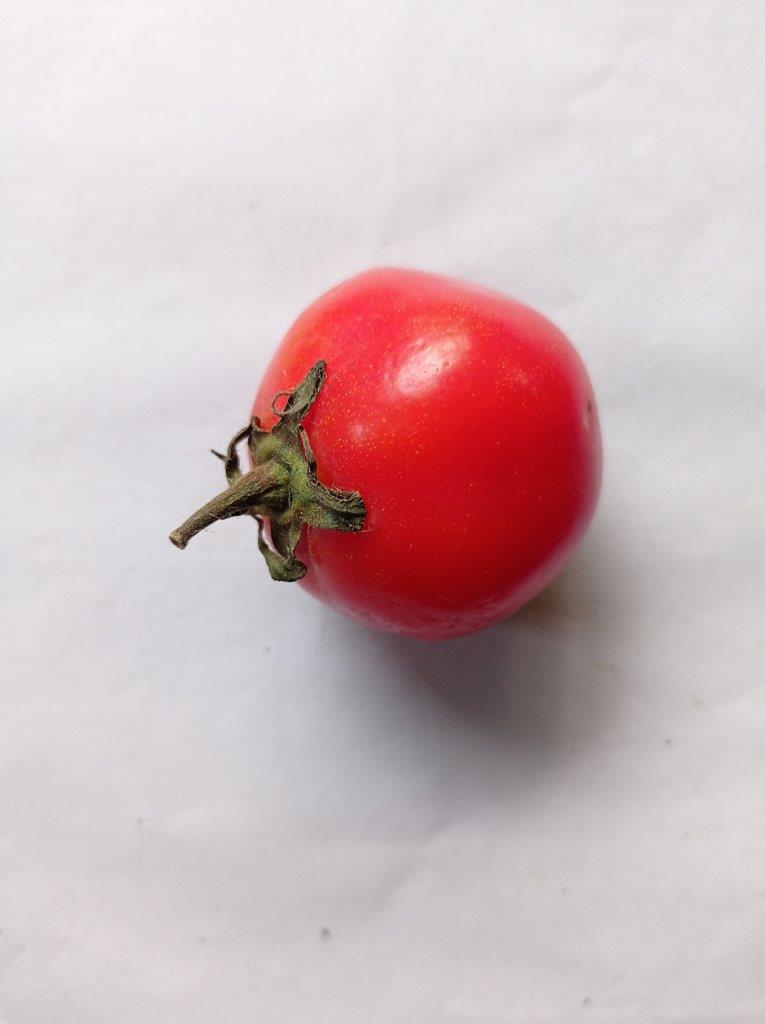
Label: Fresh